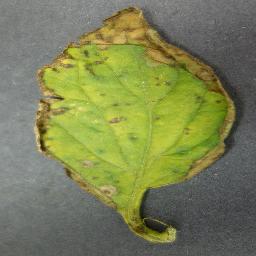
Label: Tomato___Bacterial_spot